Duke R. Lee

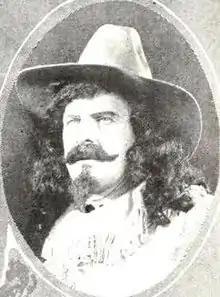
Lee in "In the Days of Buffalo Bill" (1922)

Lee's career began when he performed in Buffalo Bill's Wild West Show, and he later played Buffalo Bill on film. He appeared in more than 90 films between 1913 and 1946. In the mid-1910s, he had a vaudeville company, The Duke R. Lee Road Show, that played throughout the western United States.